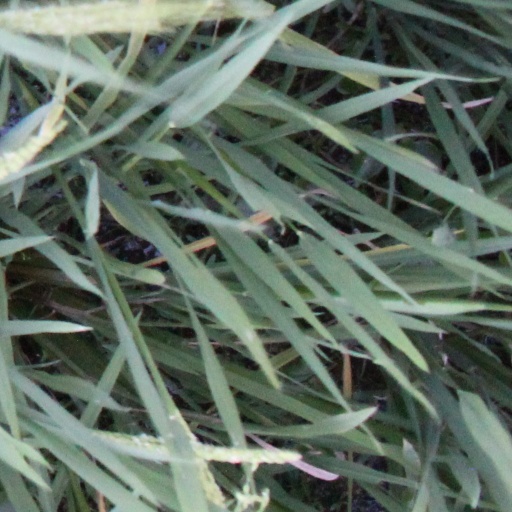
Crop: rice